Ryback

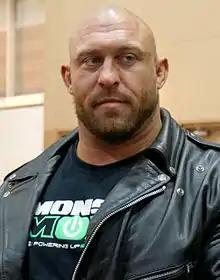
Ryback in 2014

Ryback Allen Reeves (born Ryan Allen Reeves; November 10, 1981) is an American social media personality and retired professional wrestler. He is best known for his tenure with WWE, where he performed under the ring name Ryback.